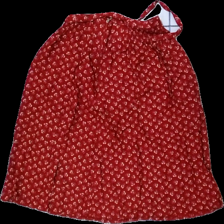
View: back
Type: Skirt
Category: Ladies
Brand: Not in the list
Brand text on label: EWI
Colors: Red, White
Material: 100% Viscose
Pattern: Floral print
Cut: Loose
Size: 36
Price range: 50-100
Recommended usage: Reuse
Description: red and white floral skirt